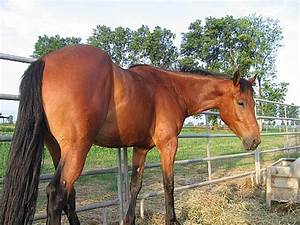
Label: cavallo